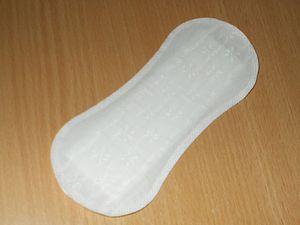
Un protège-slip est une protection hygiénique externe, placée contre la vulve et fixée sur un sous-vêtement comme une culotte, afin de recueillir principalement les faibles épanchements sanguins vaginaux, les sécrétions vaginales, les fuites urinaires ou pour compléter l'absorption d'une autre protection comme le tampon hygiénique ou la coupe menstruelle. Le protège-slip se distingue de la serviette hygiénique par sa finesse plus importante et son degré moindre d'absorption.